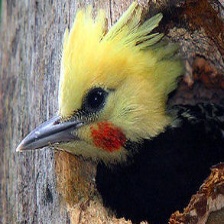
Species: BLONDE CRESTED WOODPECKER
Scientific name: CELEUS FLAVESCENS